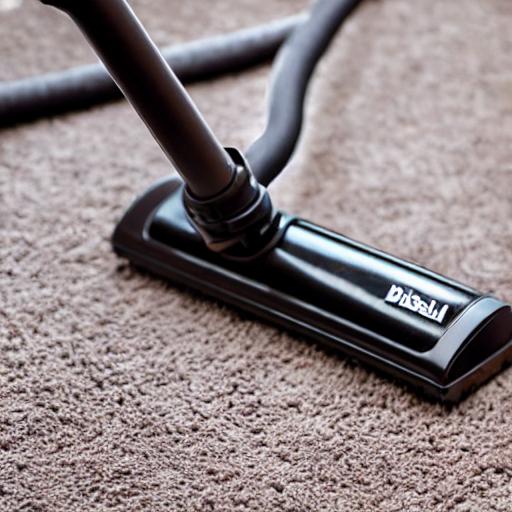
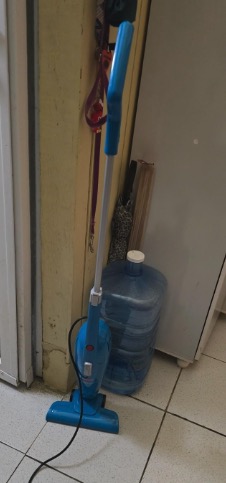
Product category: items_vacuum
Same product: no